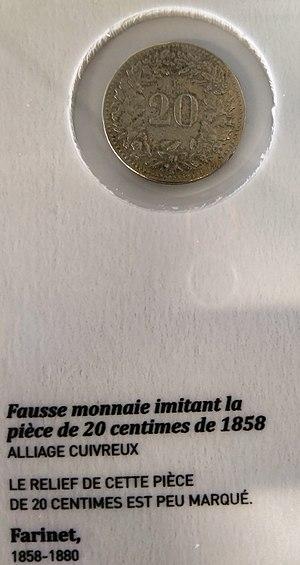
20 centimes suisse 1858 fausse pièce de Farinet au Musée monétaire cantonal de Lausanne
Les pièces de monnaie de la Confédération suisse sont des pièces de monnaie en circulation et ayant cours légal en Suisse depuis 1850, et au Liechtenstein dès 1924 sont libellées en francs suisses et en centimes.
Joseph-Samuel Farinet est un contrebandier et faux-monnayeur originaire du Val d'Aoste. Il est principalement connu dans le canton du Valais en Suisse, où d'aucuns ont cherché à en faire un défenseur local de la liberté et une incarnation de la résistance à l'autorité, il est parfois appelé le « Robin des bois des Alpes » ou le « Robin des Bois suisse ».